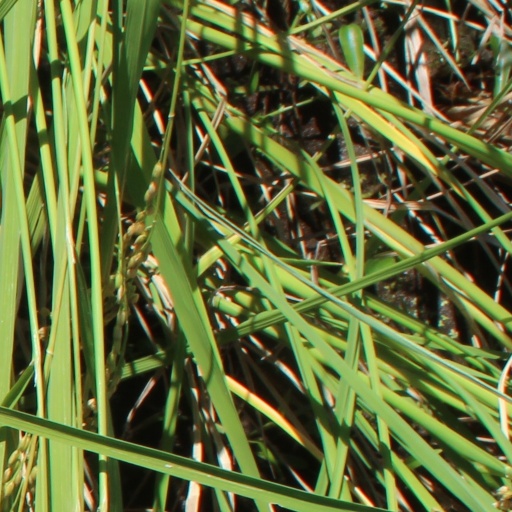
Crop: rice